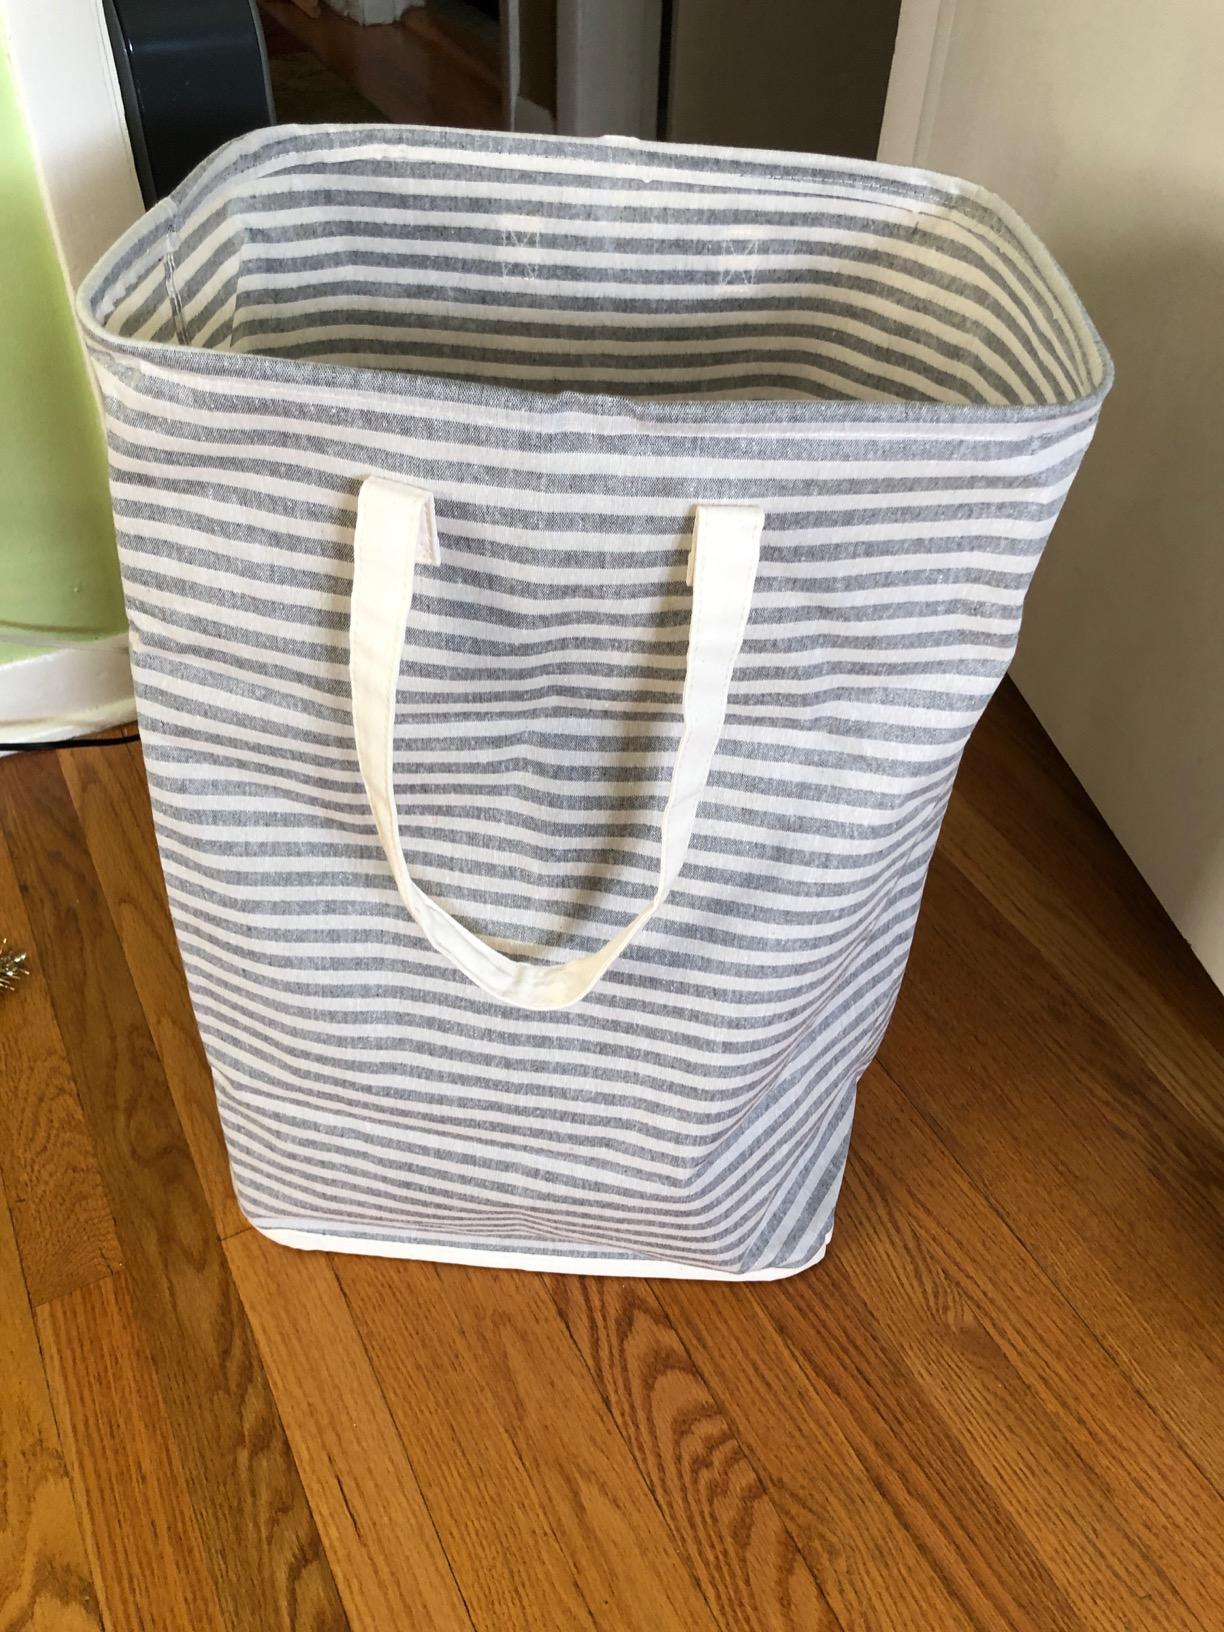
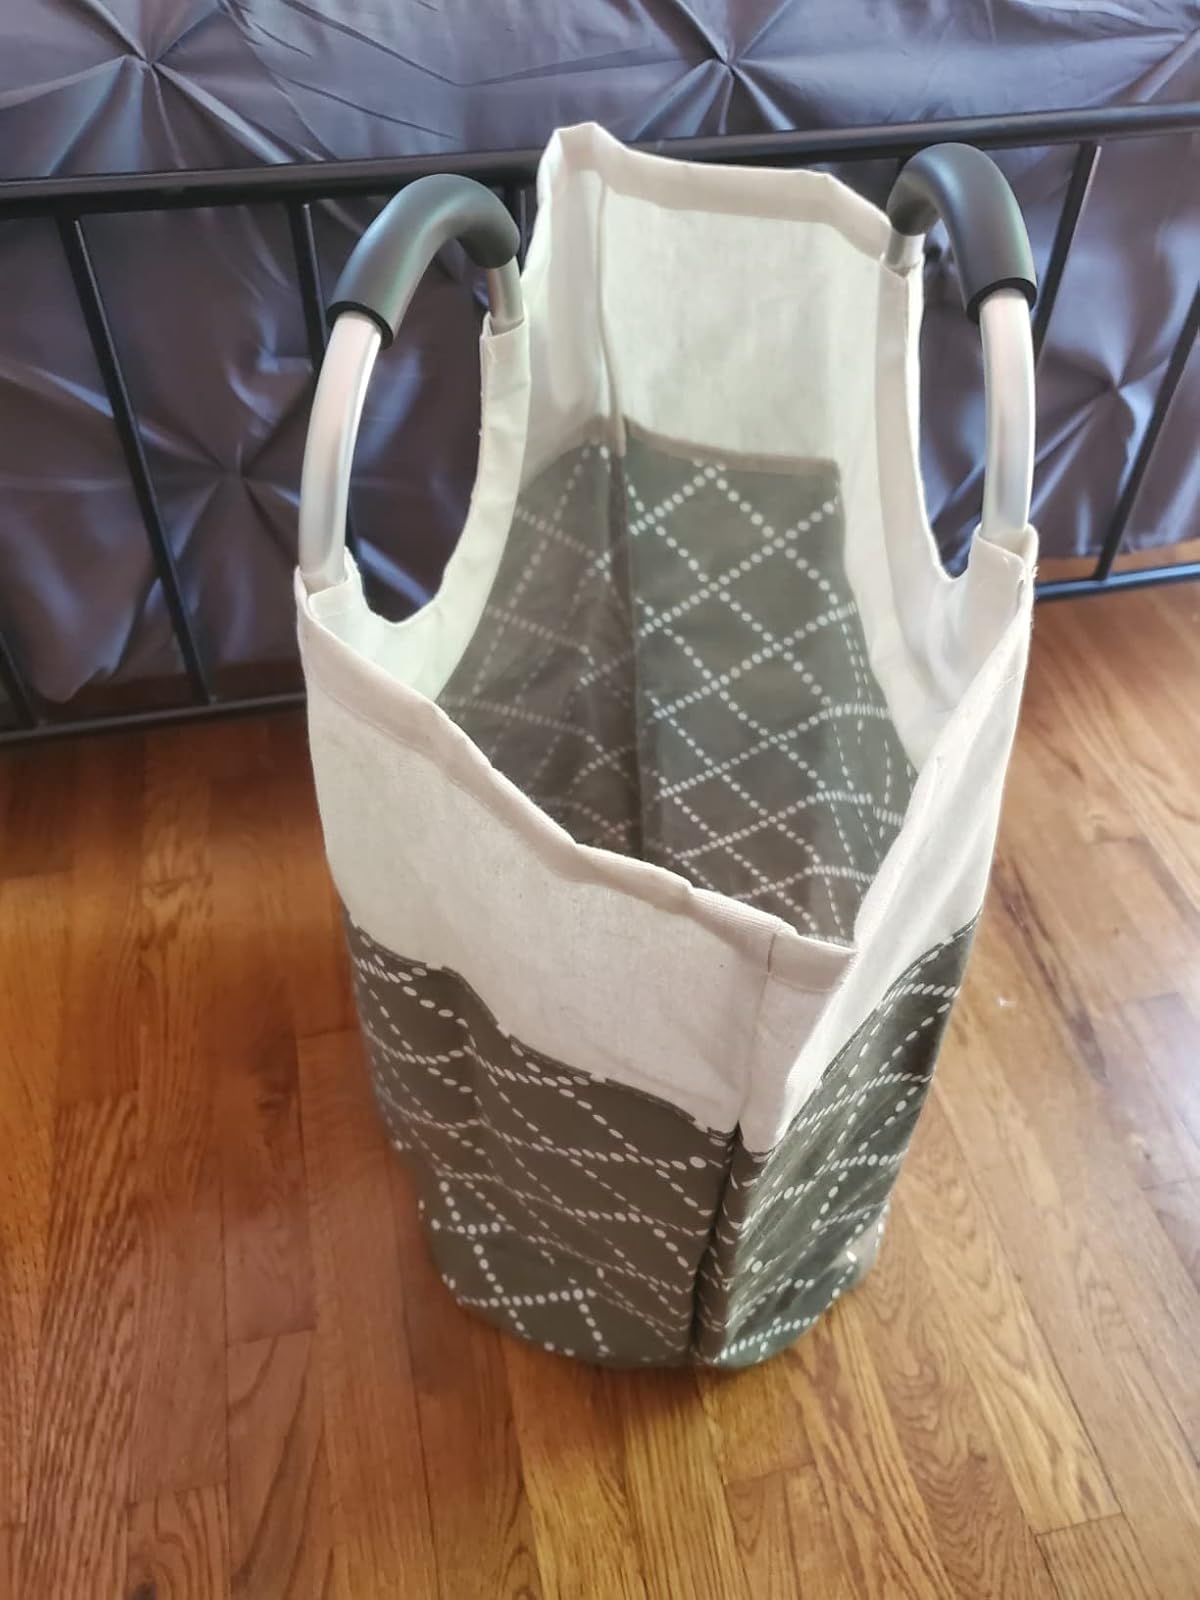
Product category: items_hamper
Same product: no